Thread Routes

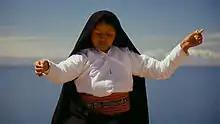
Kimsooja, Thread Routes – Chapter I, film still, 2010

Divided into six chapters, "Thread Routes" takes place in six different cultural zones around the world. The artist considers her approach to this film as a 'visual poem' and a 'visual anthropology', in that it juxtaposes and presents structural similarities in performative elements of textile culture with the structures in nature, architecture, agriculture and gender relationships in different cultures. These non-descriptive and unnarrative documentary films were conceived after being inspired in Bruges, Belgium, in 2002, by the performative elements of traditional lace making, and the city's architectural structure.